John H. Sides

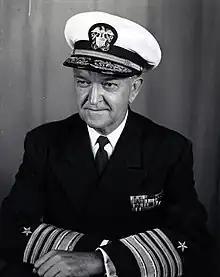

Admiral John Harold Sides (April 22, 1904 – April 3, 1978) was a four-star admiral in the United States Navy who served as commander in chief of the United States Pacific Fleet from 1960 to 1963 and was known as the father of the Navy's guided-missile program.